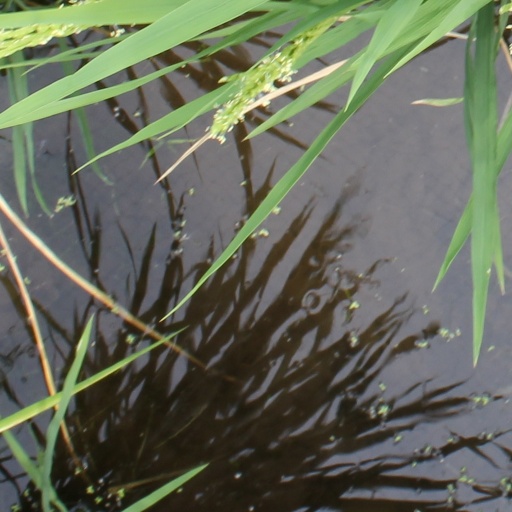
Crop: rice